Swaledale Mountain Rescue Team

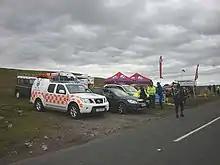
Swaledale Mountain Rescue Team on top of the Buttertubs Pass

The Swaledale Mountain Rescue Team (SMRT), is a voluntary organisation that undertakes search and rescue primarily in the Swaledale and Wensleydale area of the Pennines in North Yorkshire, England. Like other mountain rescue teams, SMRT does not confine itself to the immediate area and will respond to calls by emergency services and the public alike across a broad expanse of Northern England.